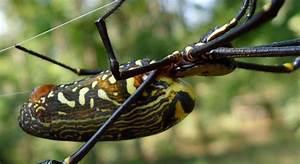
spider